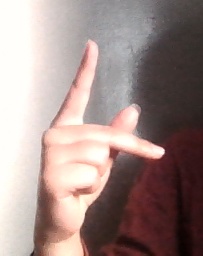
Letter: dha